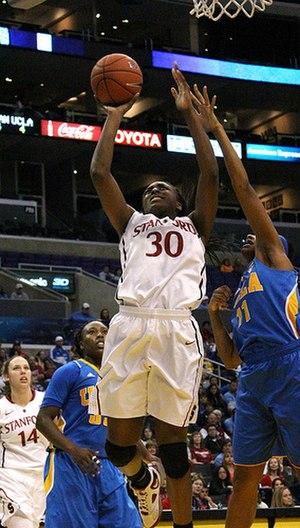
La basketteuse américaine de Stanford Nmekadi Ogwumike
La saison WNBA 2012 est la seizième saison de la Women's National Basketball Association. La saison régulière commence le 18 mai 2012 par une rencontre entre les Sparks de Los Angeles et le Storm de Seattle.
La draft WNBA est un événement annuel majeur de la WNBA. Elle est comparable à une bourse de joueuses qui vont débuter dans la ligue : lors d’une soirée où sont réunis le commissaire de la WNBA et les dirigeants de toutes les équipes de la ligue, chaque équipe sélectionne à tour de rôle une joueuse issue de l’université ou de l’étranger. La draft est le point d'entrée principal pour la majorité des joueuses évoluant en WNBA. La première draft WNBA a eu lieu en 1997.
La draft WNBA 2012 est la cérémonie annuelle de la draft WNBA lors de laquelle les franchises de la WNBA choisissent les joueuses dont elles pourront négocier les droits d’engagement.
L’Euroligue féminine est une compétition de basket-ball féminin rassemblant les meilleurs clubs d’Europe. La saison 2014-2015 met aux prises 16 équipes.